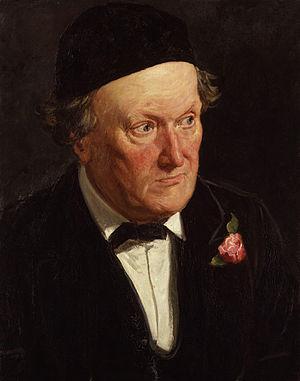
William Bell Scott, né le 12 septembre 1811 à Édimbourg et décédé le 22 novembre 1890 à Penkill Castle est un peintre écossais.